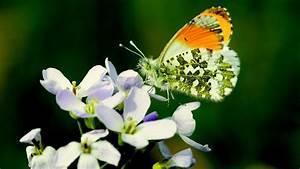
butterfly